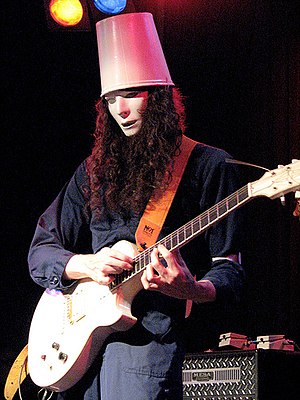
Buckethead
Buckethead er en amerikansk guitarist og sangskriver.